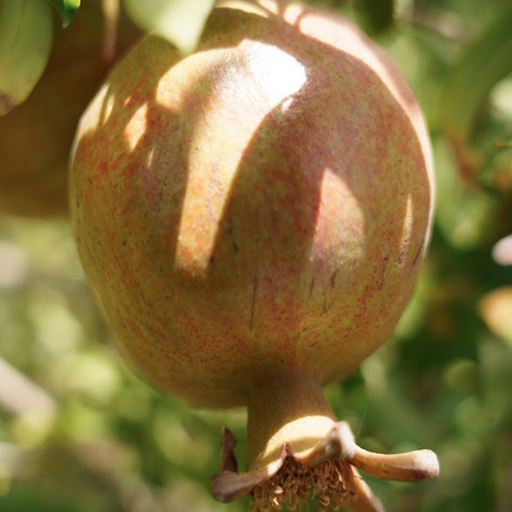
Label: Healthy